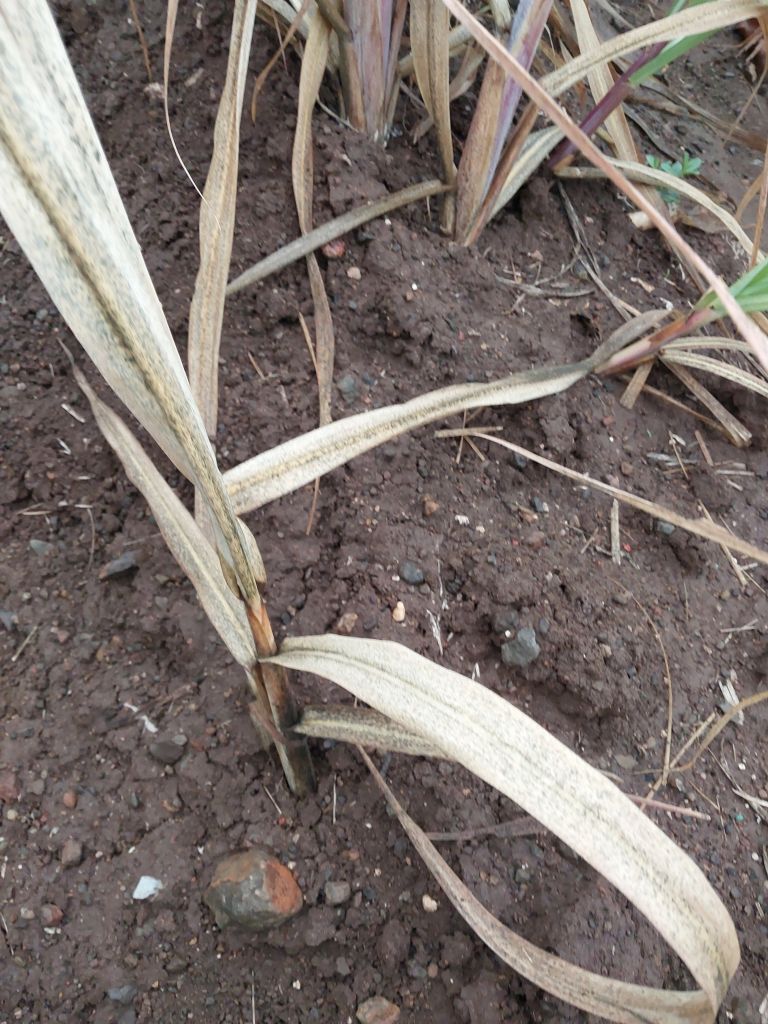
Label: Sett Rot